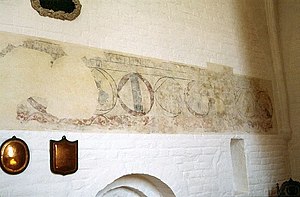
Tvilum Kirke / Kalkmalerier
Våbenfrise
Tvilum kirke ligger ved Gudenåen i Tvilum Sogn, Tidligere Gjern Kommune, Gjern Herred, Skanderborg Amt, nu Silkeborg Kommune, Århus Stift.